San Clemente, California

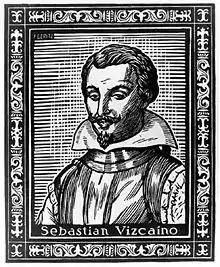
Spanish explorer Sebastián Vizcaíno named San Clemente Island in 1602. The city was named after the island in 1925.

In 1776, Father Junípero Serra founded Mission San Juan Capistrano, and afterward the local indigenous people were dubbed "Juaneños" in Spanish. Both Native Americans and Spanish settlers established villages near the mission, and local indigenous people were conscripted to work for the mission.